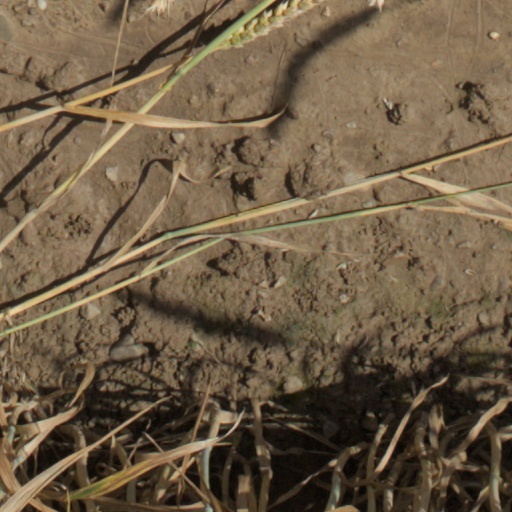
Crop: wheat